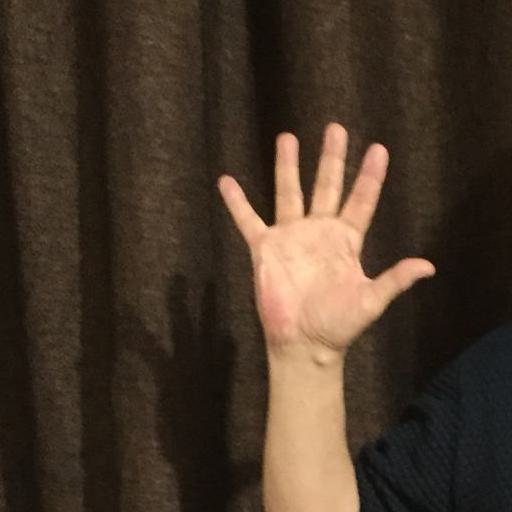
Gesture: palm